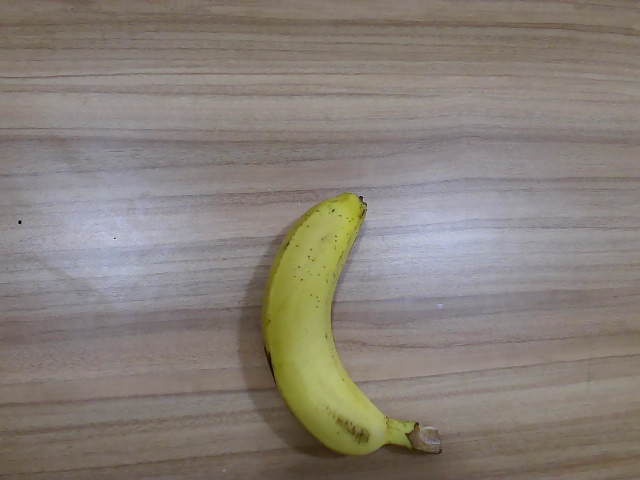
Label: Ripe_Banana